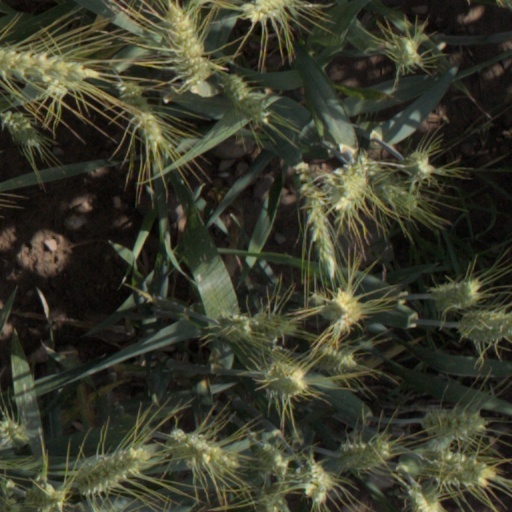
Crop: wheat